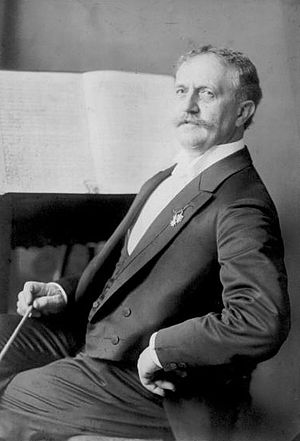
Hans Winderstein
Hans Winderstein.
Hans Wilhelm Gustav Winderstein var en tysk dirigent og komponist.